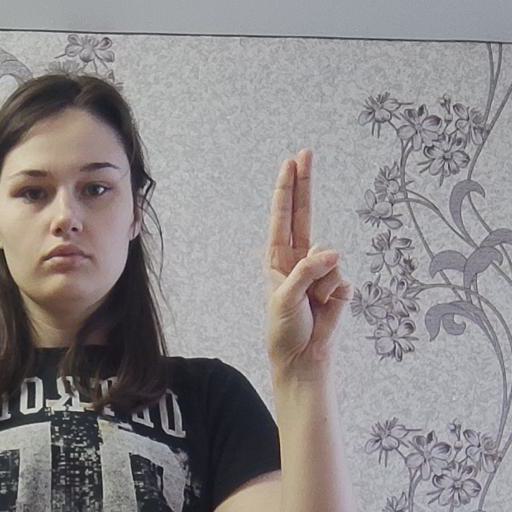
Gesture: two_up